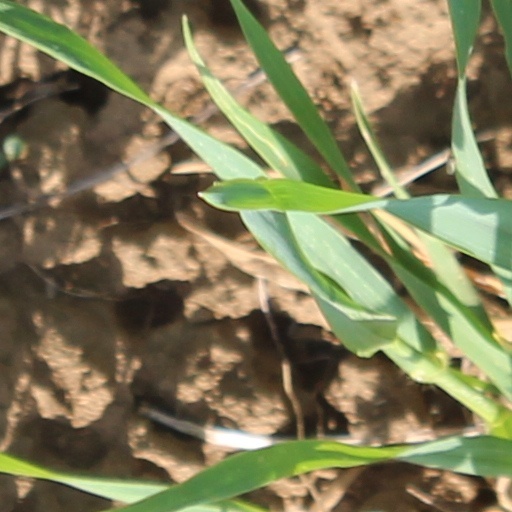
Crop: wheat